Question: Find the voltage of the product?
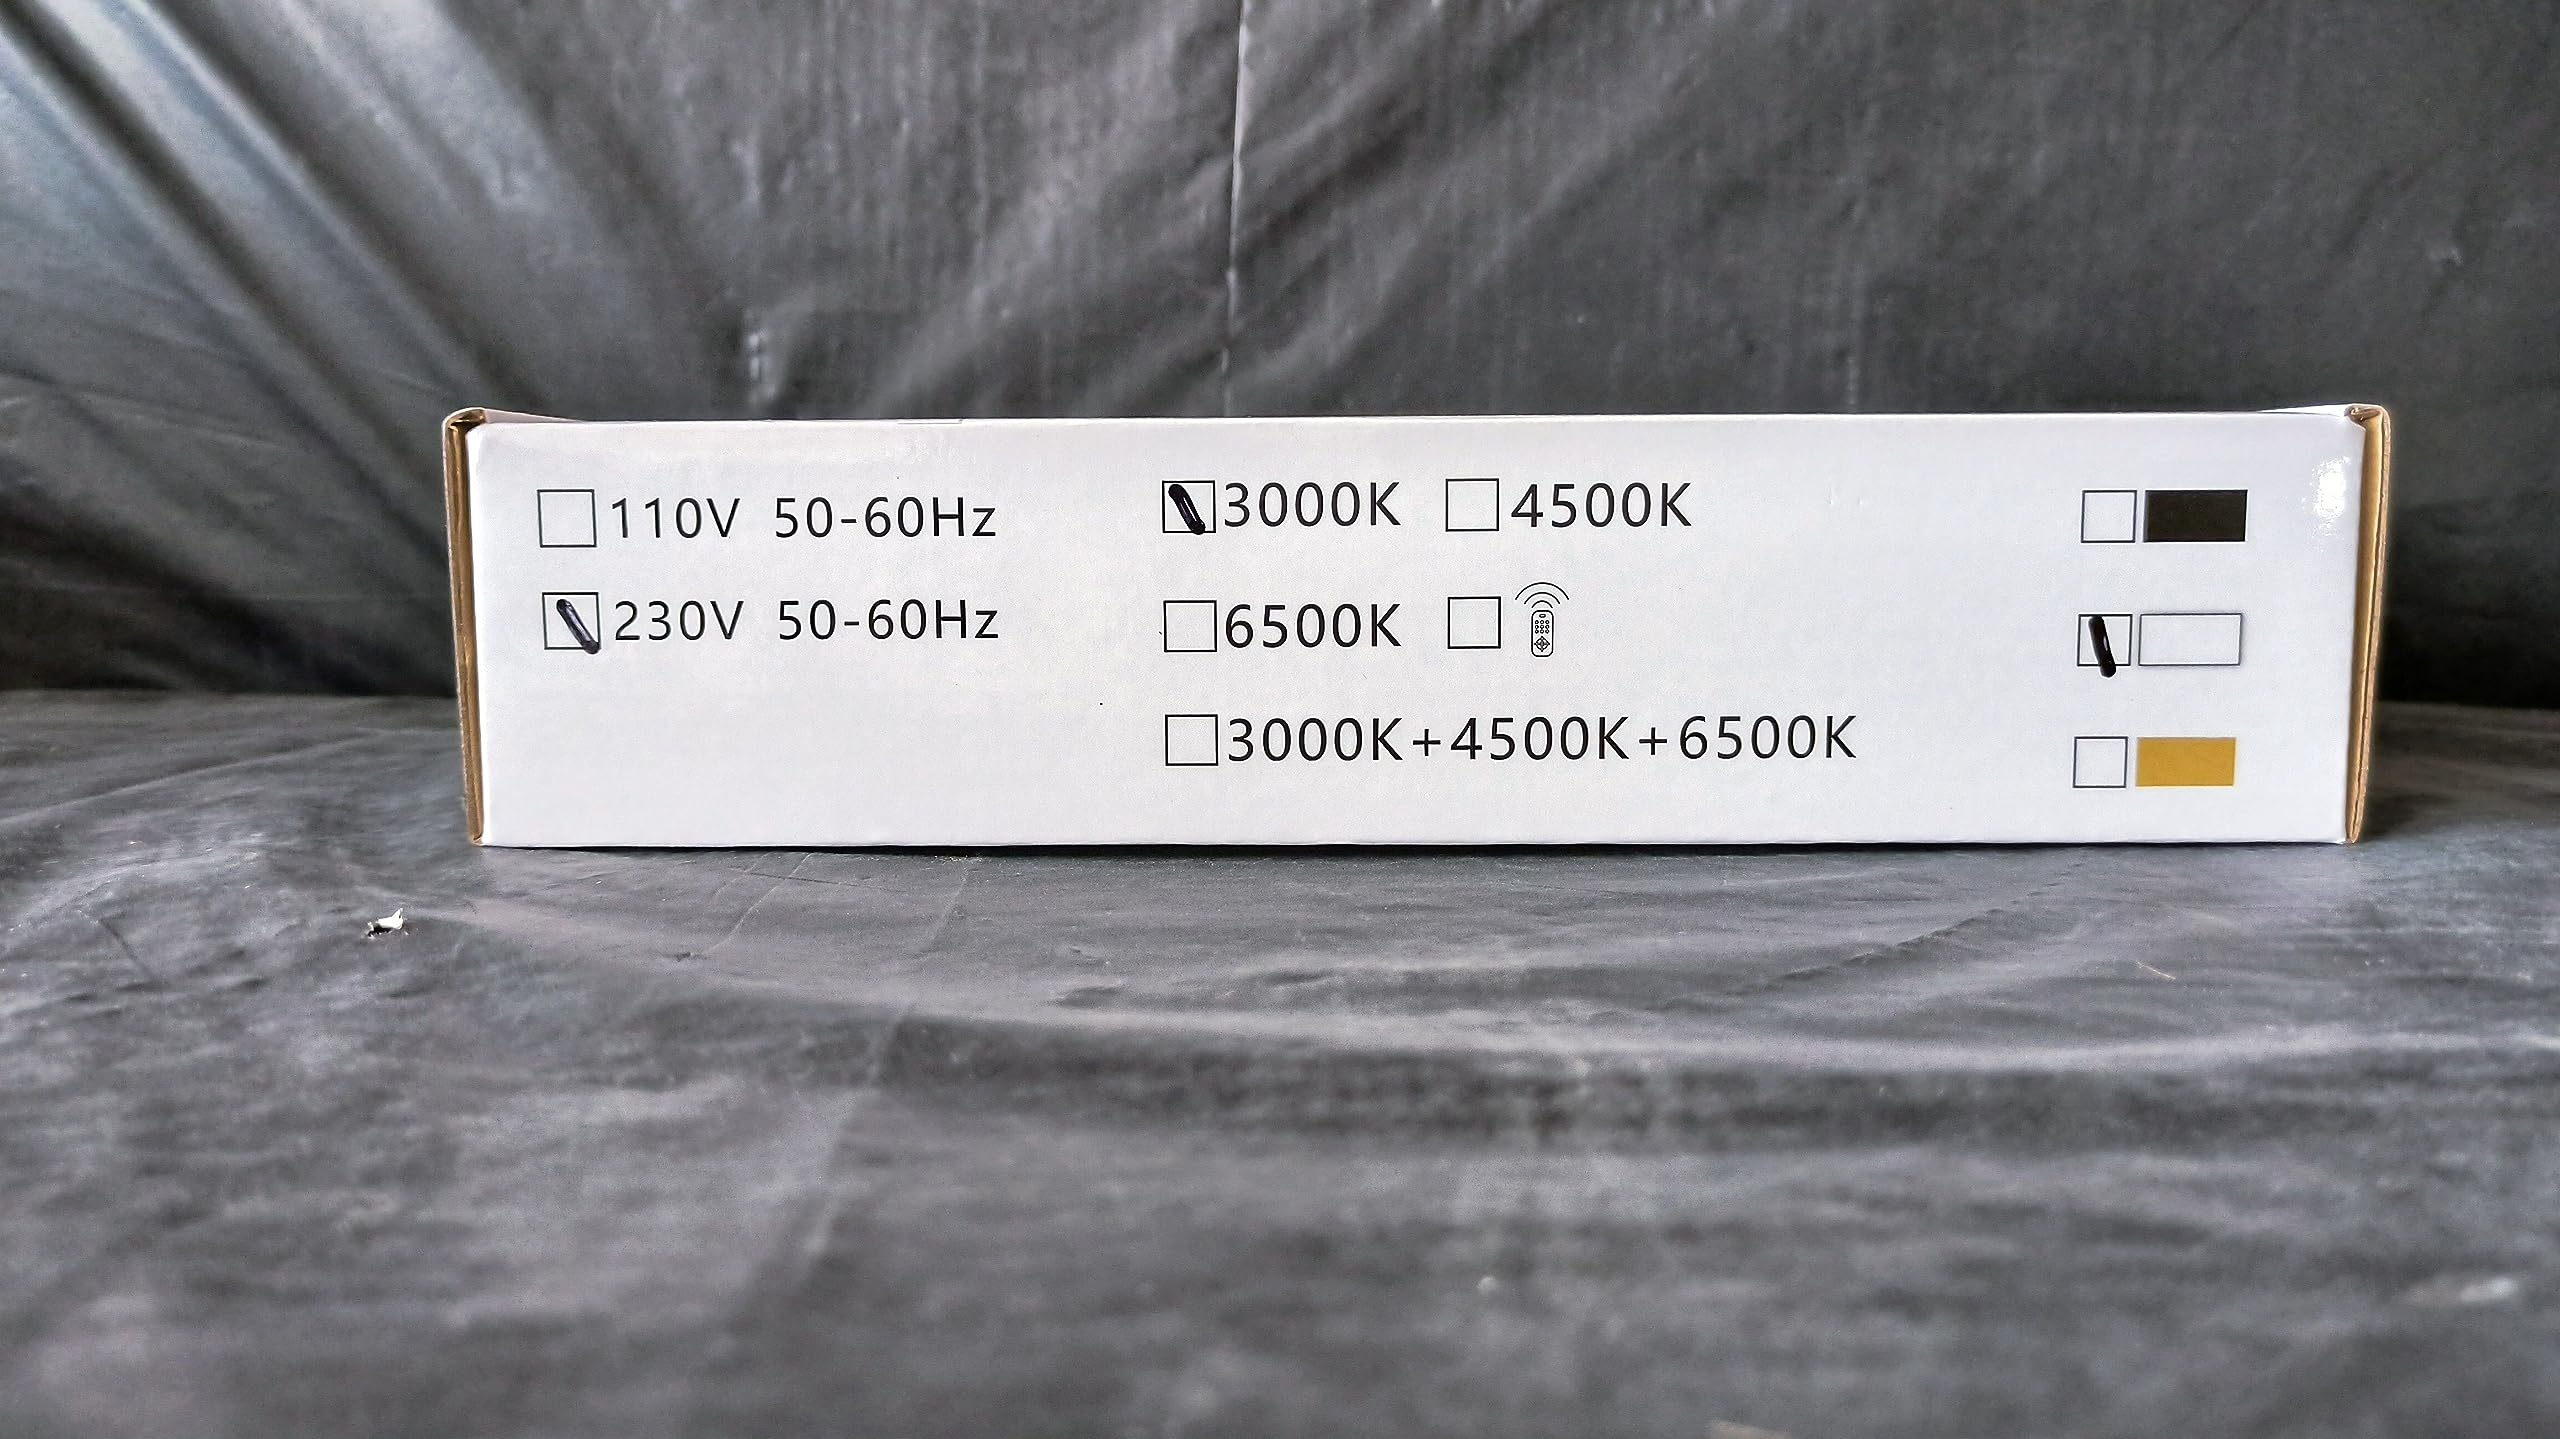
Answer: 230.0 volt